Louis Otten

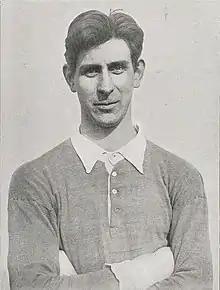
Lou Otten

Louis "Lou" Otten (November 5, 1883 in Rijswijk – November 7, 1946 in The Hague) was a Dutch football (soccer) player who competed in the 1908 Summer Olympics. He was a member of the Dutch team, which won the bronze medal in the football tournament.